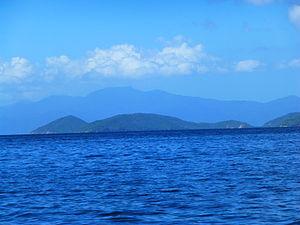
Le phare de Chacachacare est un phare actif situé sur l'île de Chacachacare dans la région de Diego Martin, à Trinité et Tobago, en mer des Caraïbes.